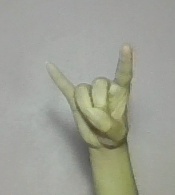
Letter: la